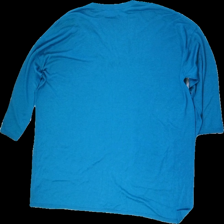
View: back
Type: Sweater
Category: Ladies
Brand: Indiska
Colors: Blue
Material: 55% Acry 45% Cotton
Cut: Regular
Size: L
Season: All
Price range: <50
Recommended usage: Export